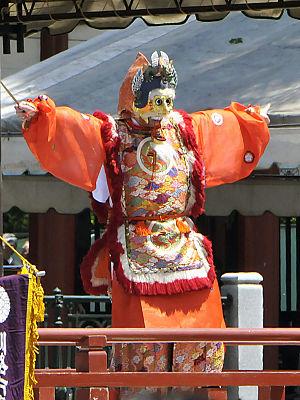
Le bugaku est la danse traditionnelle japonaise accomplie pour sélectionner les élites, principalement des cours impériales japonaises. Pendant plus de 1200 ans, cette danse est restée un secret distinctif des classes supérieures.
L'opéra chinois ou théâtre chanté traditionnel chinois 戲曲 xìqǔ est synonyme de théâtre chinois jusqu'au XXᵉ siècle. Le 話劇 huaju est le théâtre parlé d'inspiration occidentale introduit au XXᵉ siècle. Il existe une troisième forme de spectacle théâtral populaire, le quyi 曲藝, l'art des conteurs, des chanteurs et des bateleurs qui a souvent inspiré le xiqu. Le terme de xiju 戲劇 désigne le théâtre en général ; il se divise en plusieurs formes principalement marquées par leur origine géographique ou culturelle. La langue ou le dialecte et la forme de musique est la caractéristique principale qui différencie ces différentes formes d'opéra.
Le théâtre japonais, qui se forme au cours du XIVᵉ siècle mais hérite de plusieurs siècles de danses rituelles et de spectacles de divertissement variés, se caractérise par un répertoire fortement ancré dans la littérature et par une forte tendance à la stylisation et à la recherche d’esthétisme.